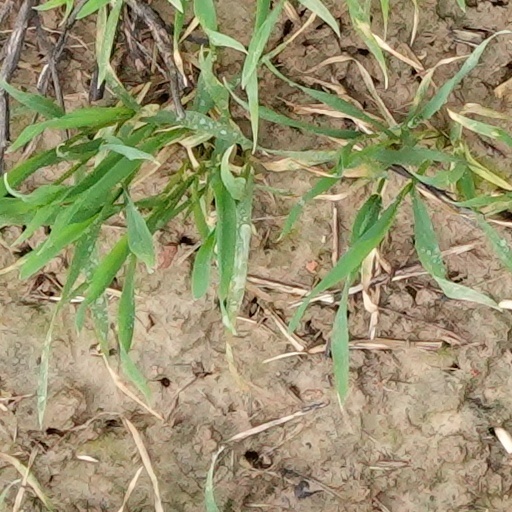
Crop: wheat